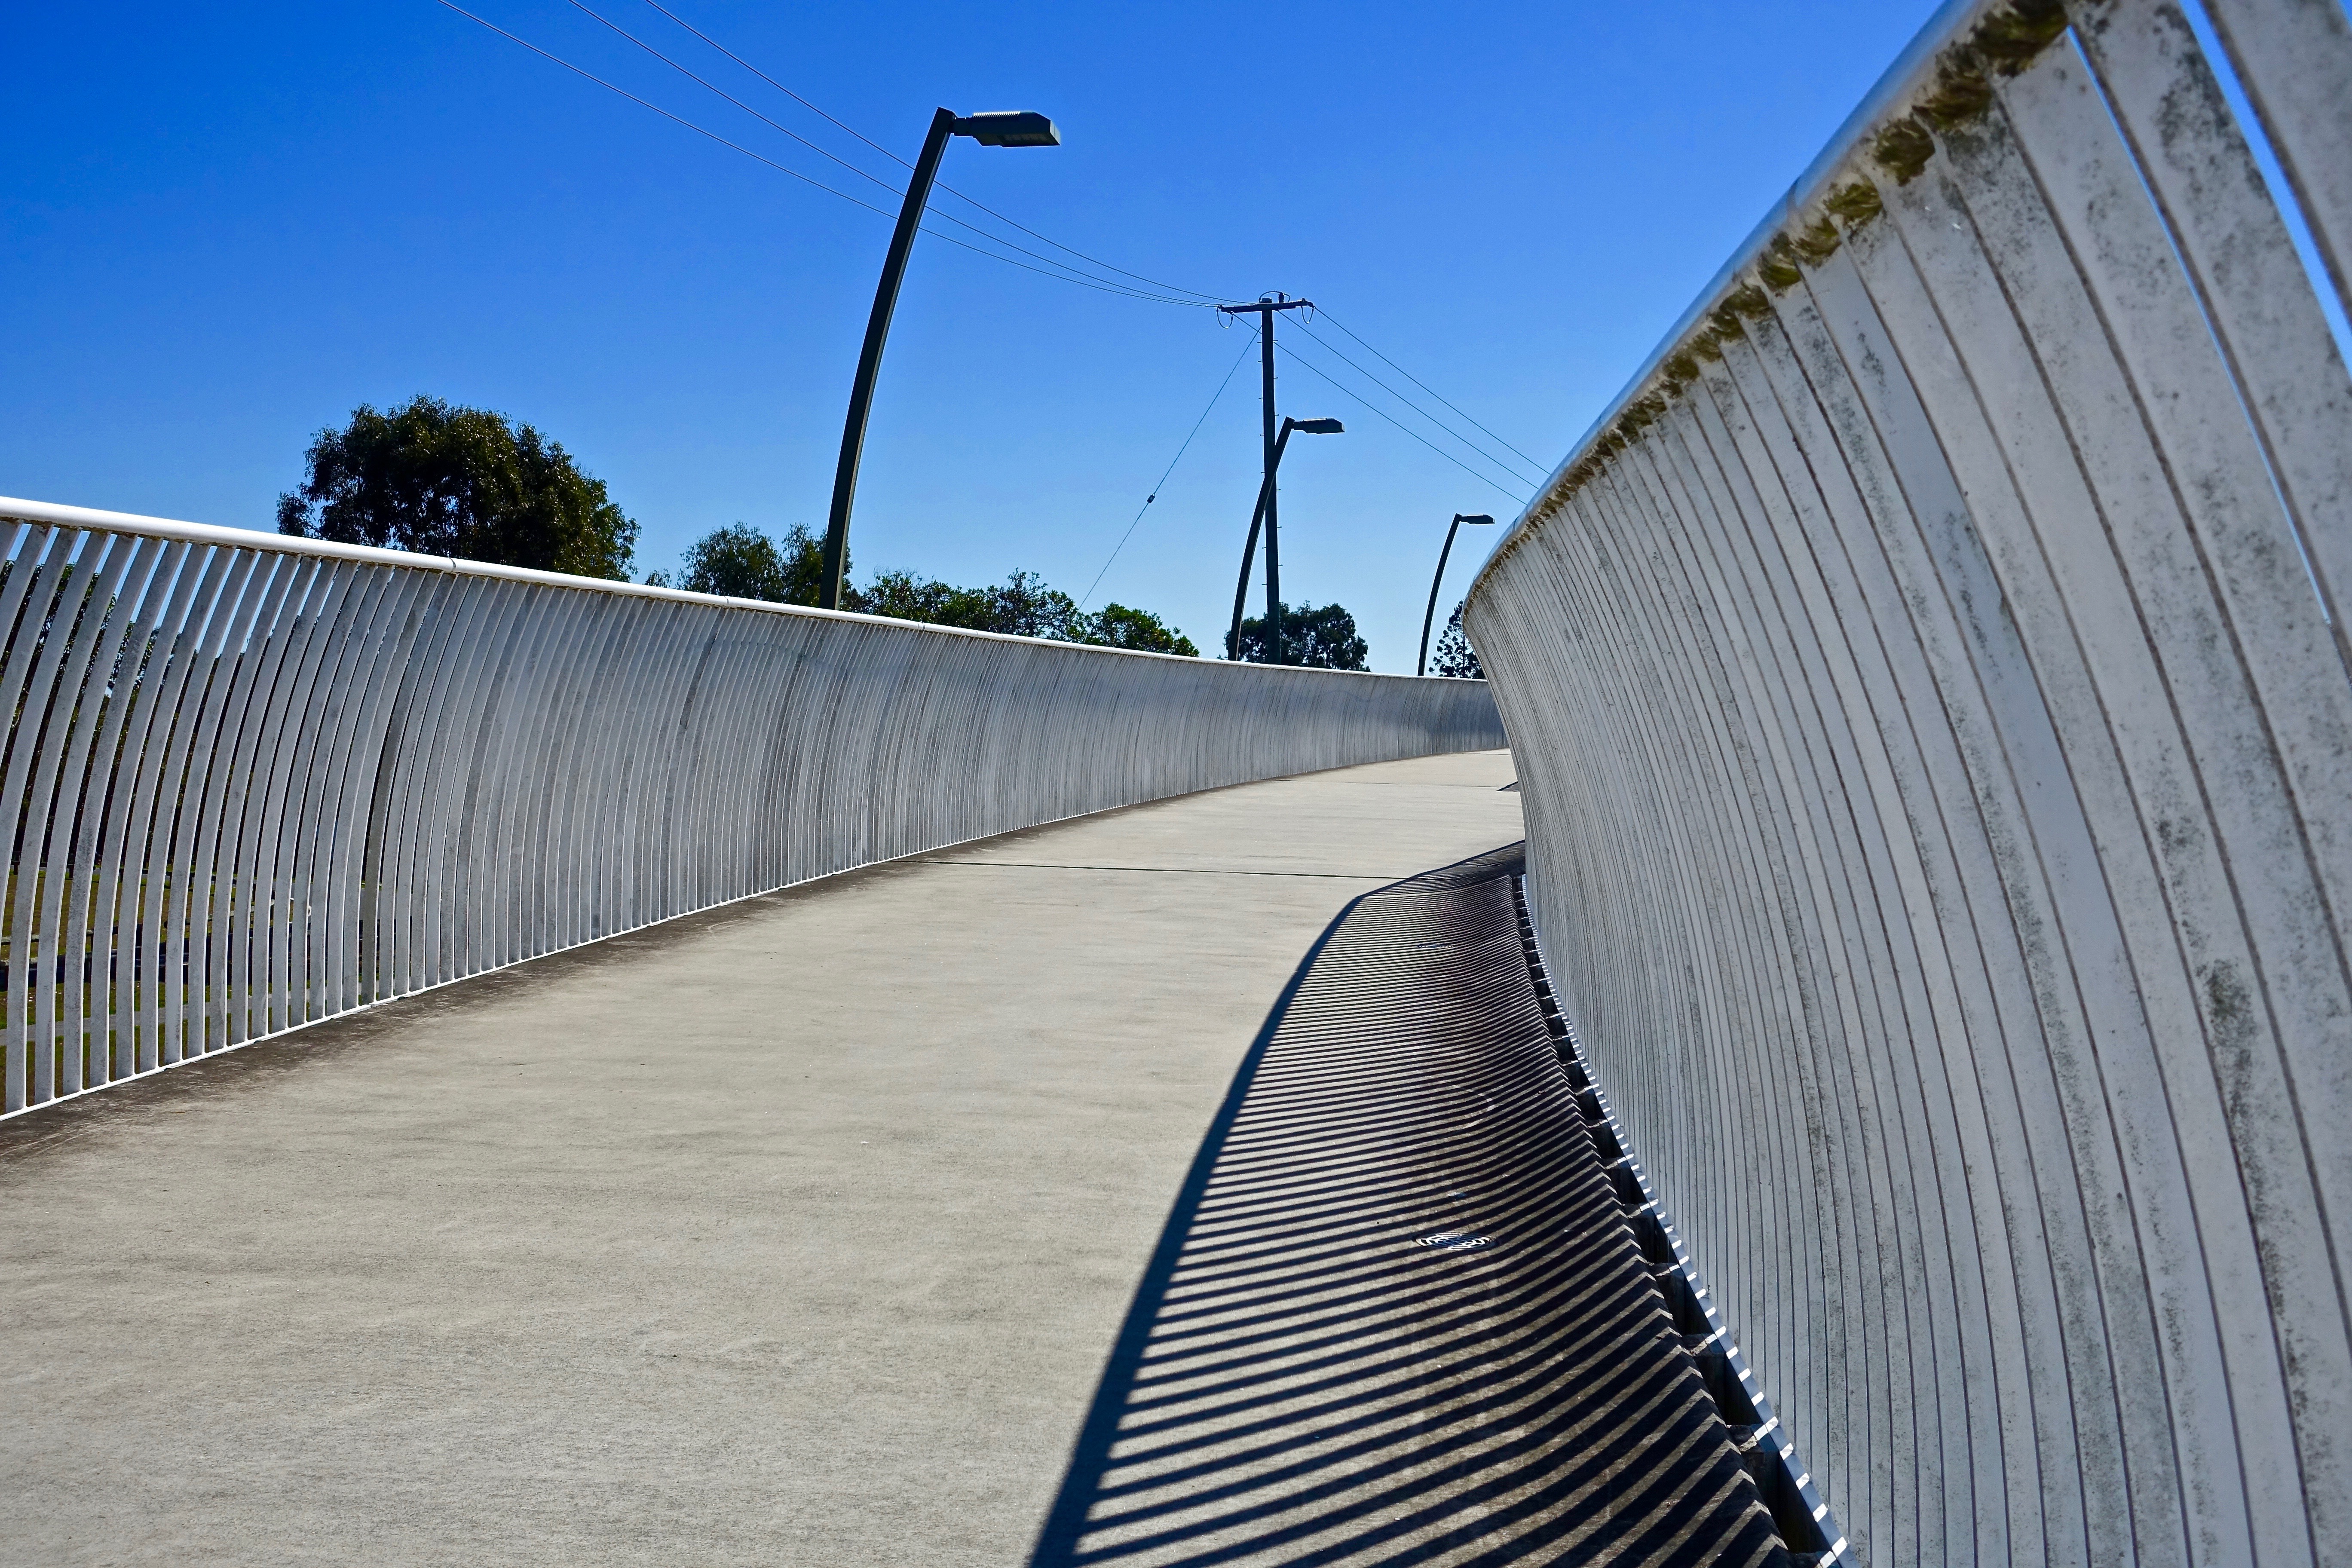
path, pathway, fence, architecture, road, bridge, roof, walkway, transport, railing, line, blue, handrail, infrastructure, balustrade, shape, outdoor structure